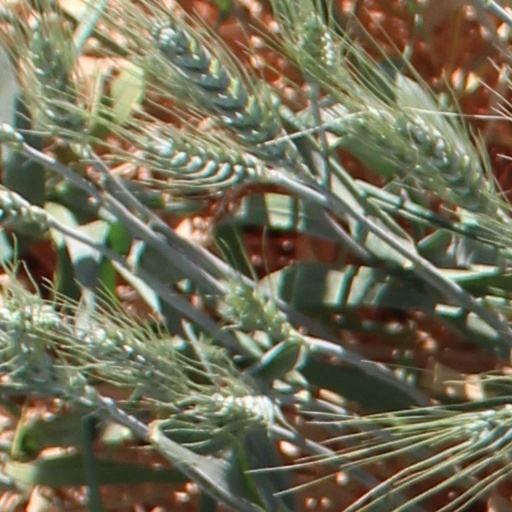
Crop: wheat